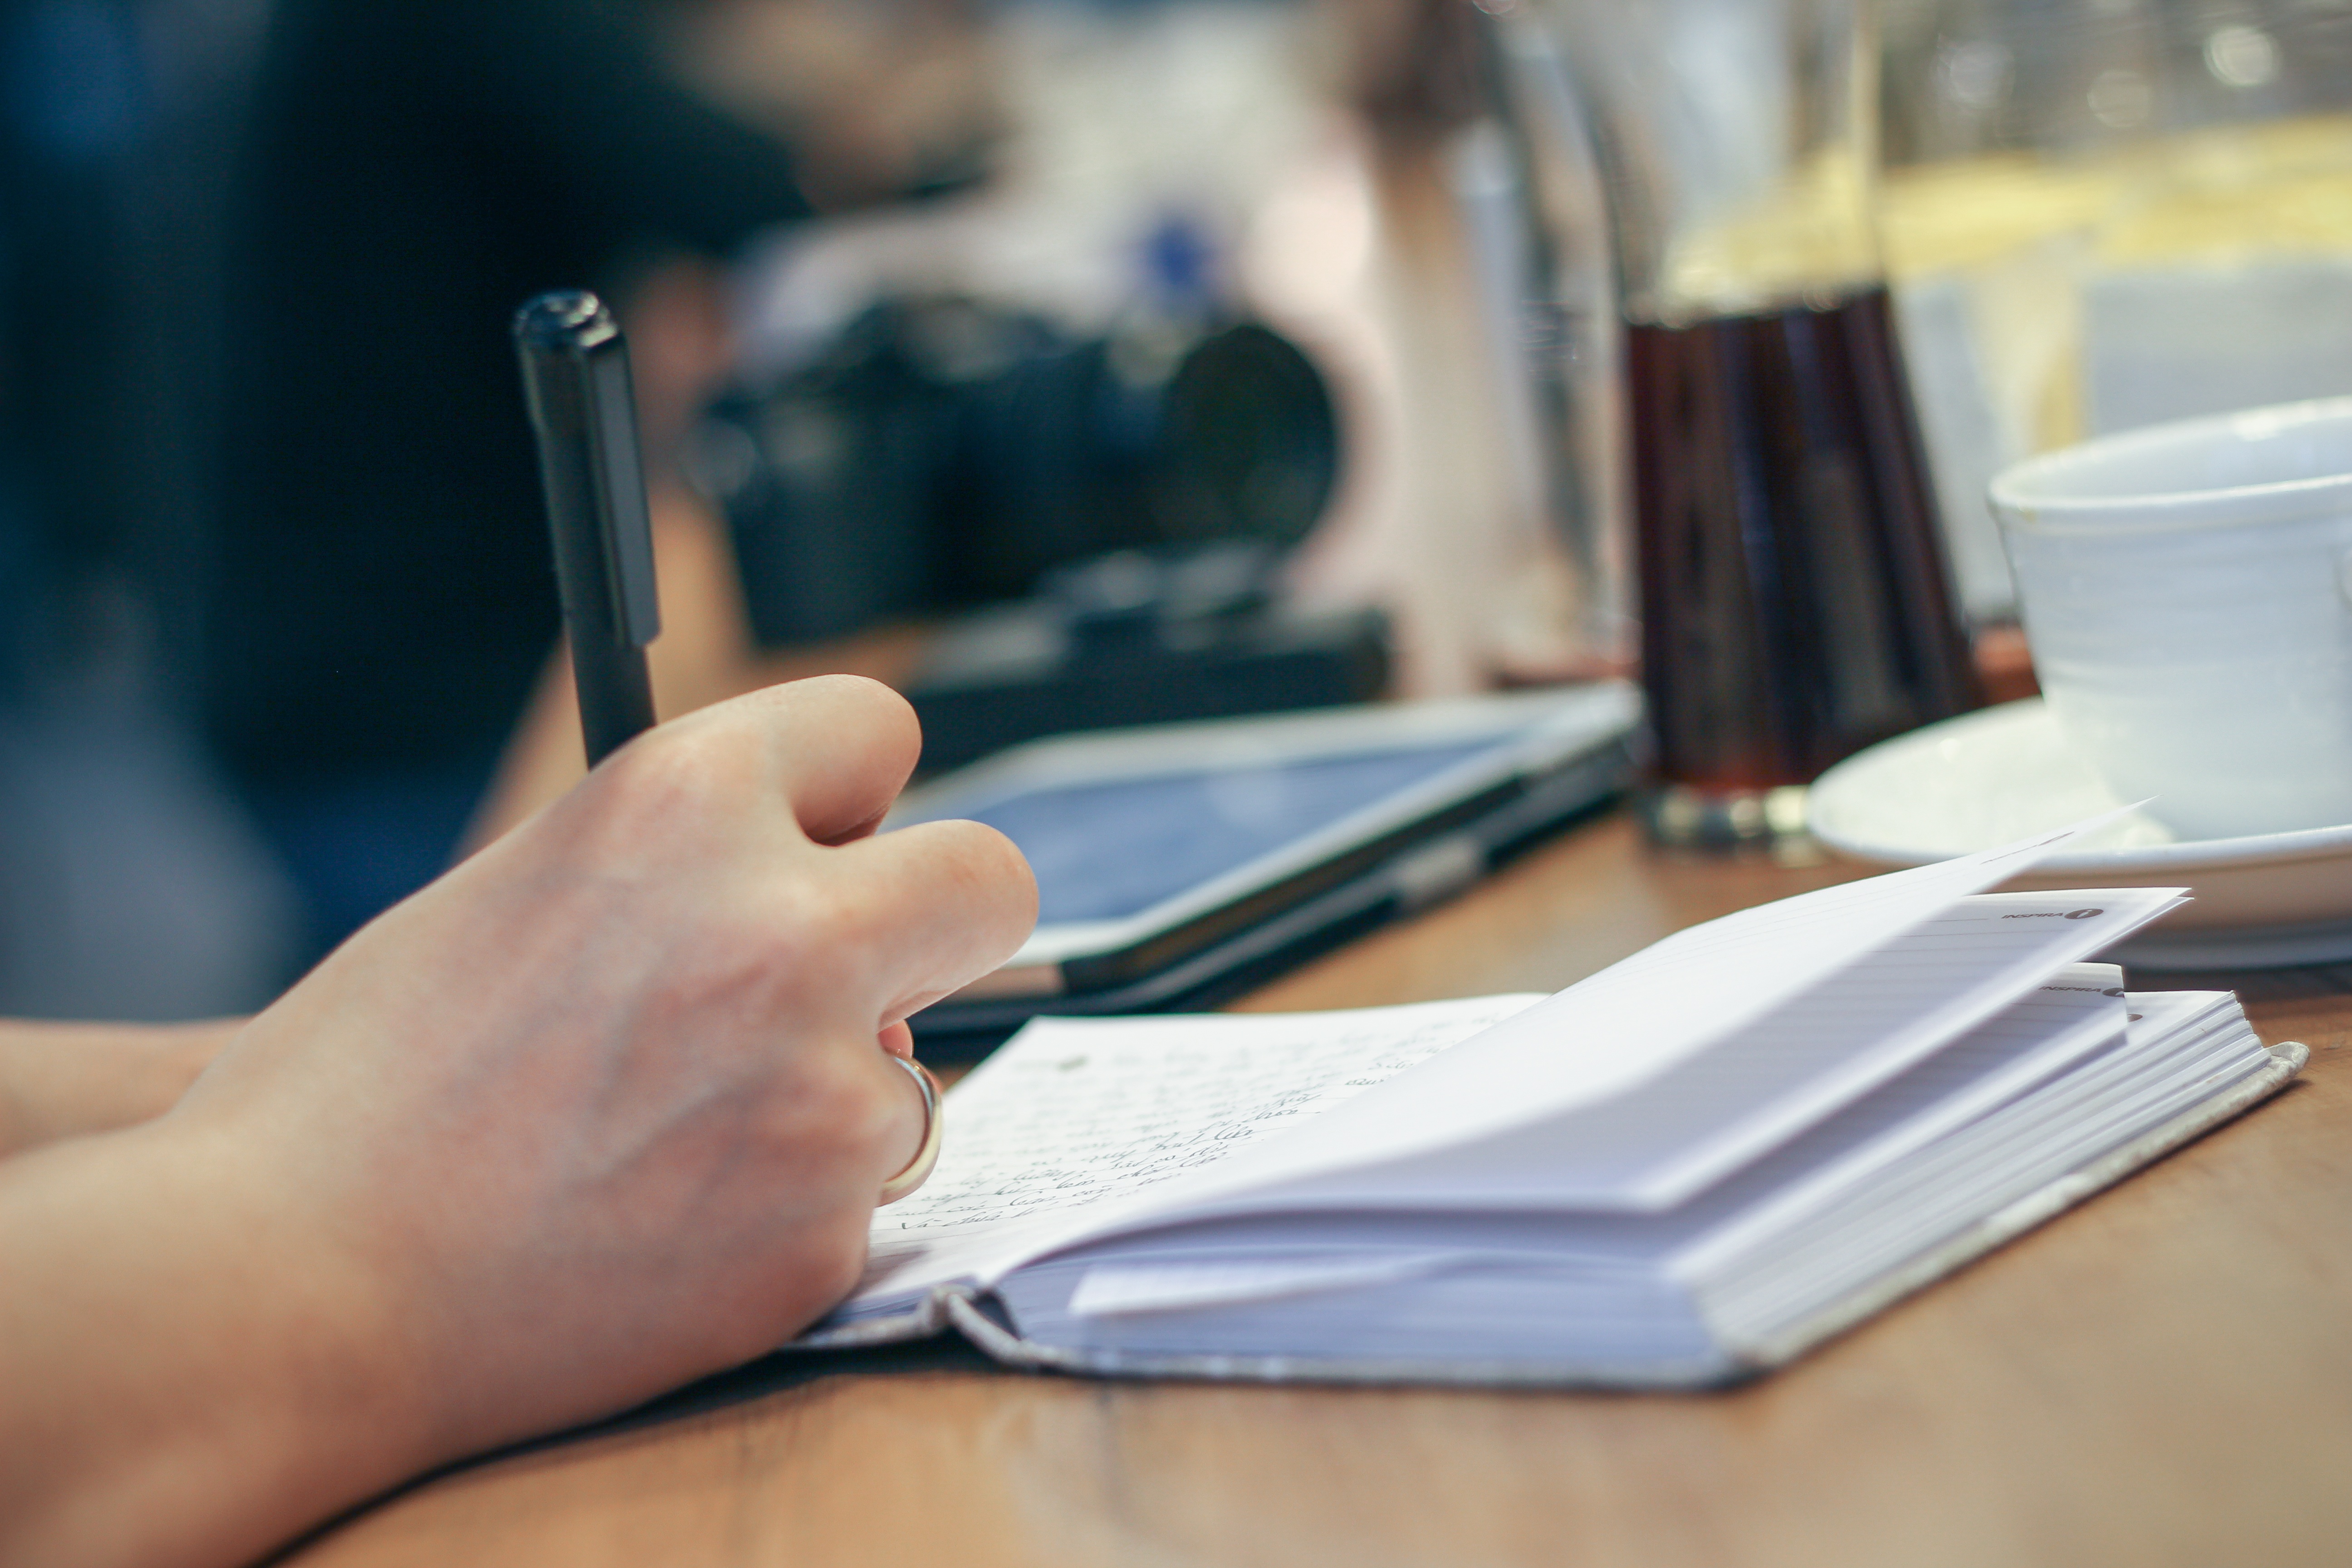
writing, hand, finger, document